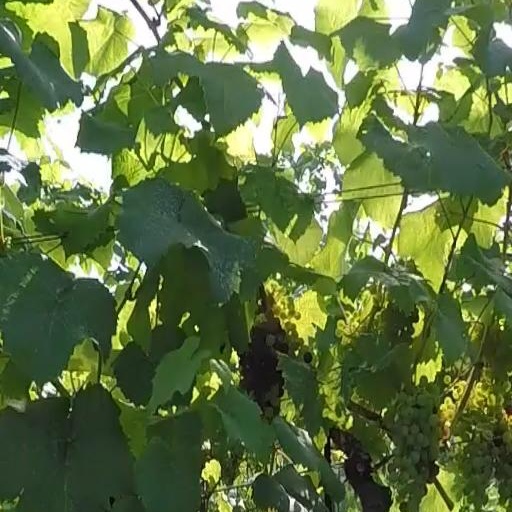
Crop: grape